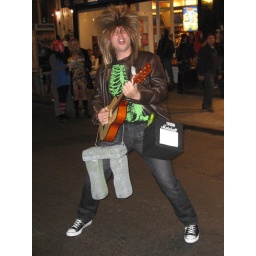
STONEHENGE! Full garb, guitar in hand, Marshall stack, and the skeleton shirt with real green blood.